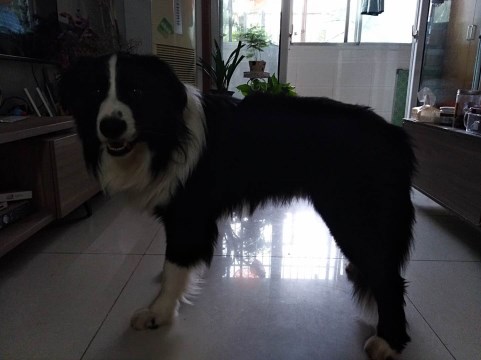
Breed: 2594-n000109-Border_collie